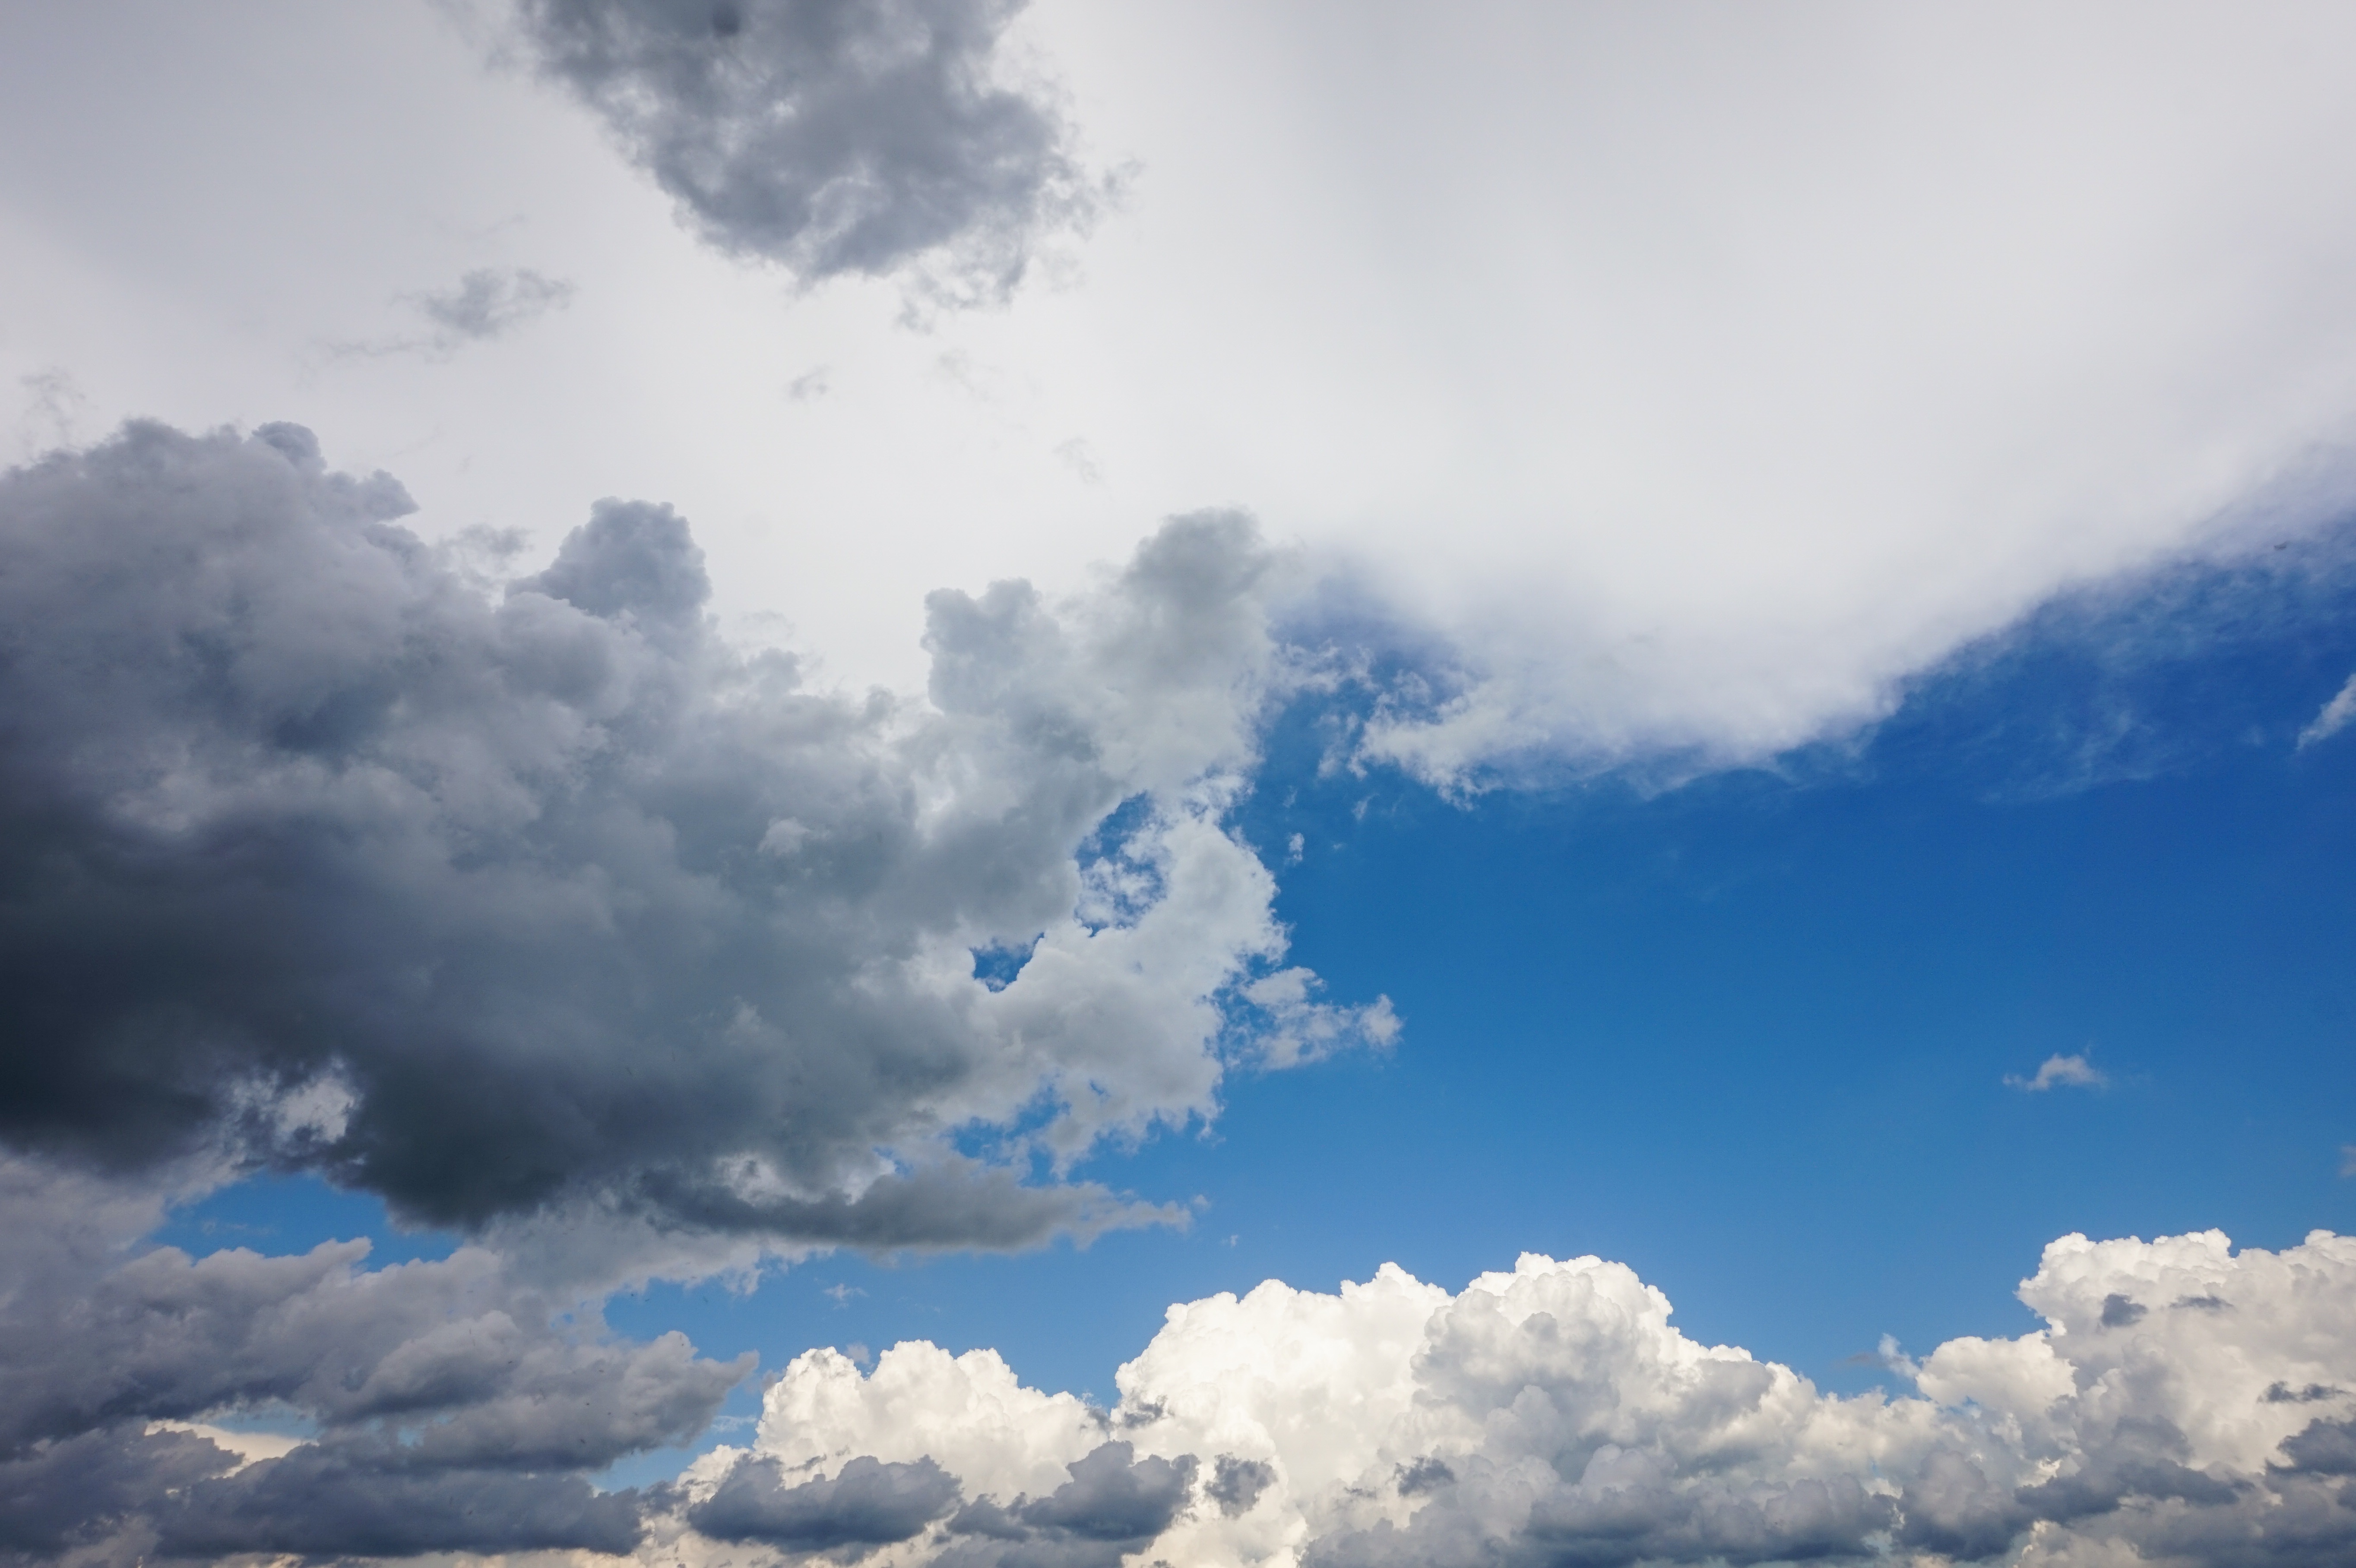
cloud, sky, sunlight, atmosphere, daytime, cumulus, meteorological phenomenon, atmosphere of earth